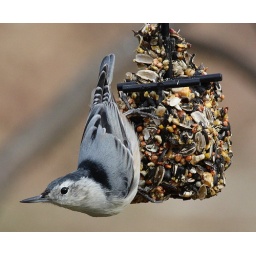
Pretend the feeder is just an exercise bar so the other birds won't be interested in it.